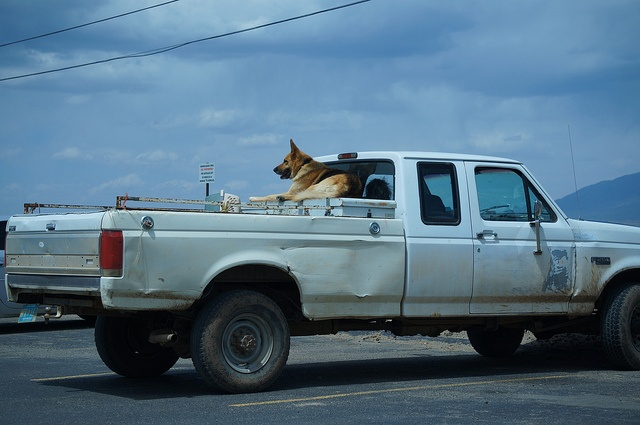
a truck that has a dog in the back
A large brown dog laying on top of a truck's flat bed.
A dog riding in the back of a pickup truck
A german shephard sits on a toolbox of a truck.
An older white Ford pickup truck with a German Shepard dog ridding on the tool box in the bed.